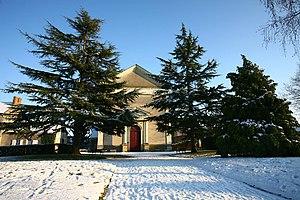
église de Brain sur l'Authion
Le Val de Loire est inscrit sur la liste du patrimoine mondial de l'Unesco depuis le 30 novembre 2000 sous la référence 933bis. La justification de l'inscription du territoire s'appuie sur plusieurs critères : son patrimoine architectural qui comprend les Châteaux de la Loire, son paysage culturel exceptionnel et ses monuments culturels, témoins de la Renaissance et du siècle des Lumières. La liste comprend à cette date 160 communes réparties dans 2 régions et 4 départements sur une longueur de 280 kilomètres qui s'étend de Sully-sur-Loire à Chalonnes.
Cet article recense les monuments historiques du nord de Maine-et-Loire, en France.
Brain-sur-l'Authion est une ancienne commune française située dans le département de Maine-et-Loire, en région Pays de la Loire, devenue le 1ᵉʳ janvier 2016, une commune déléguée de la commune nouvelle de Loire-Authion.